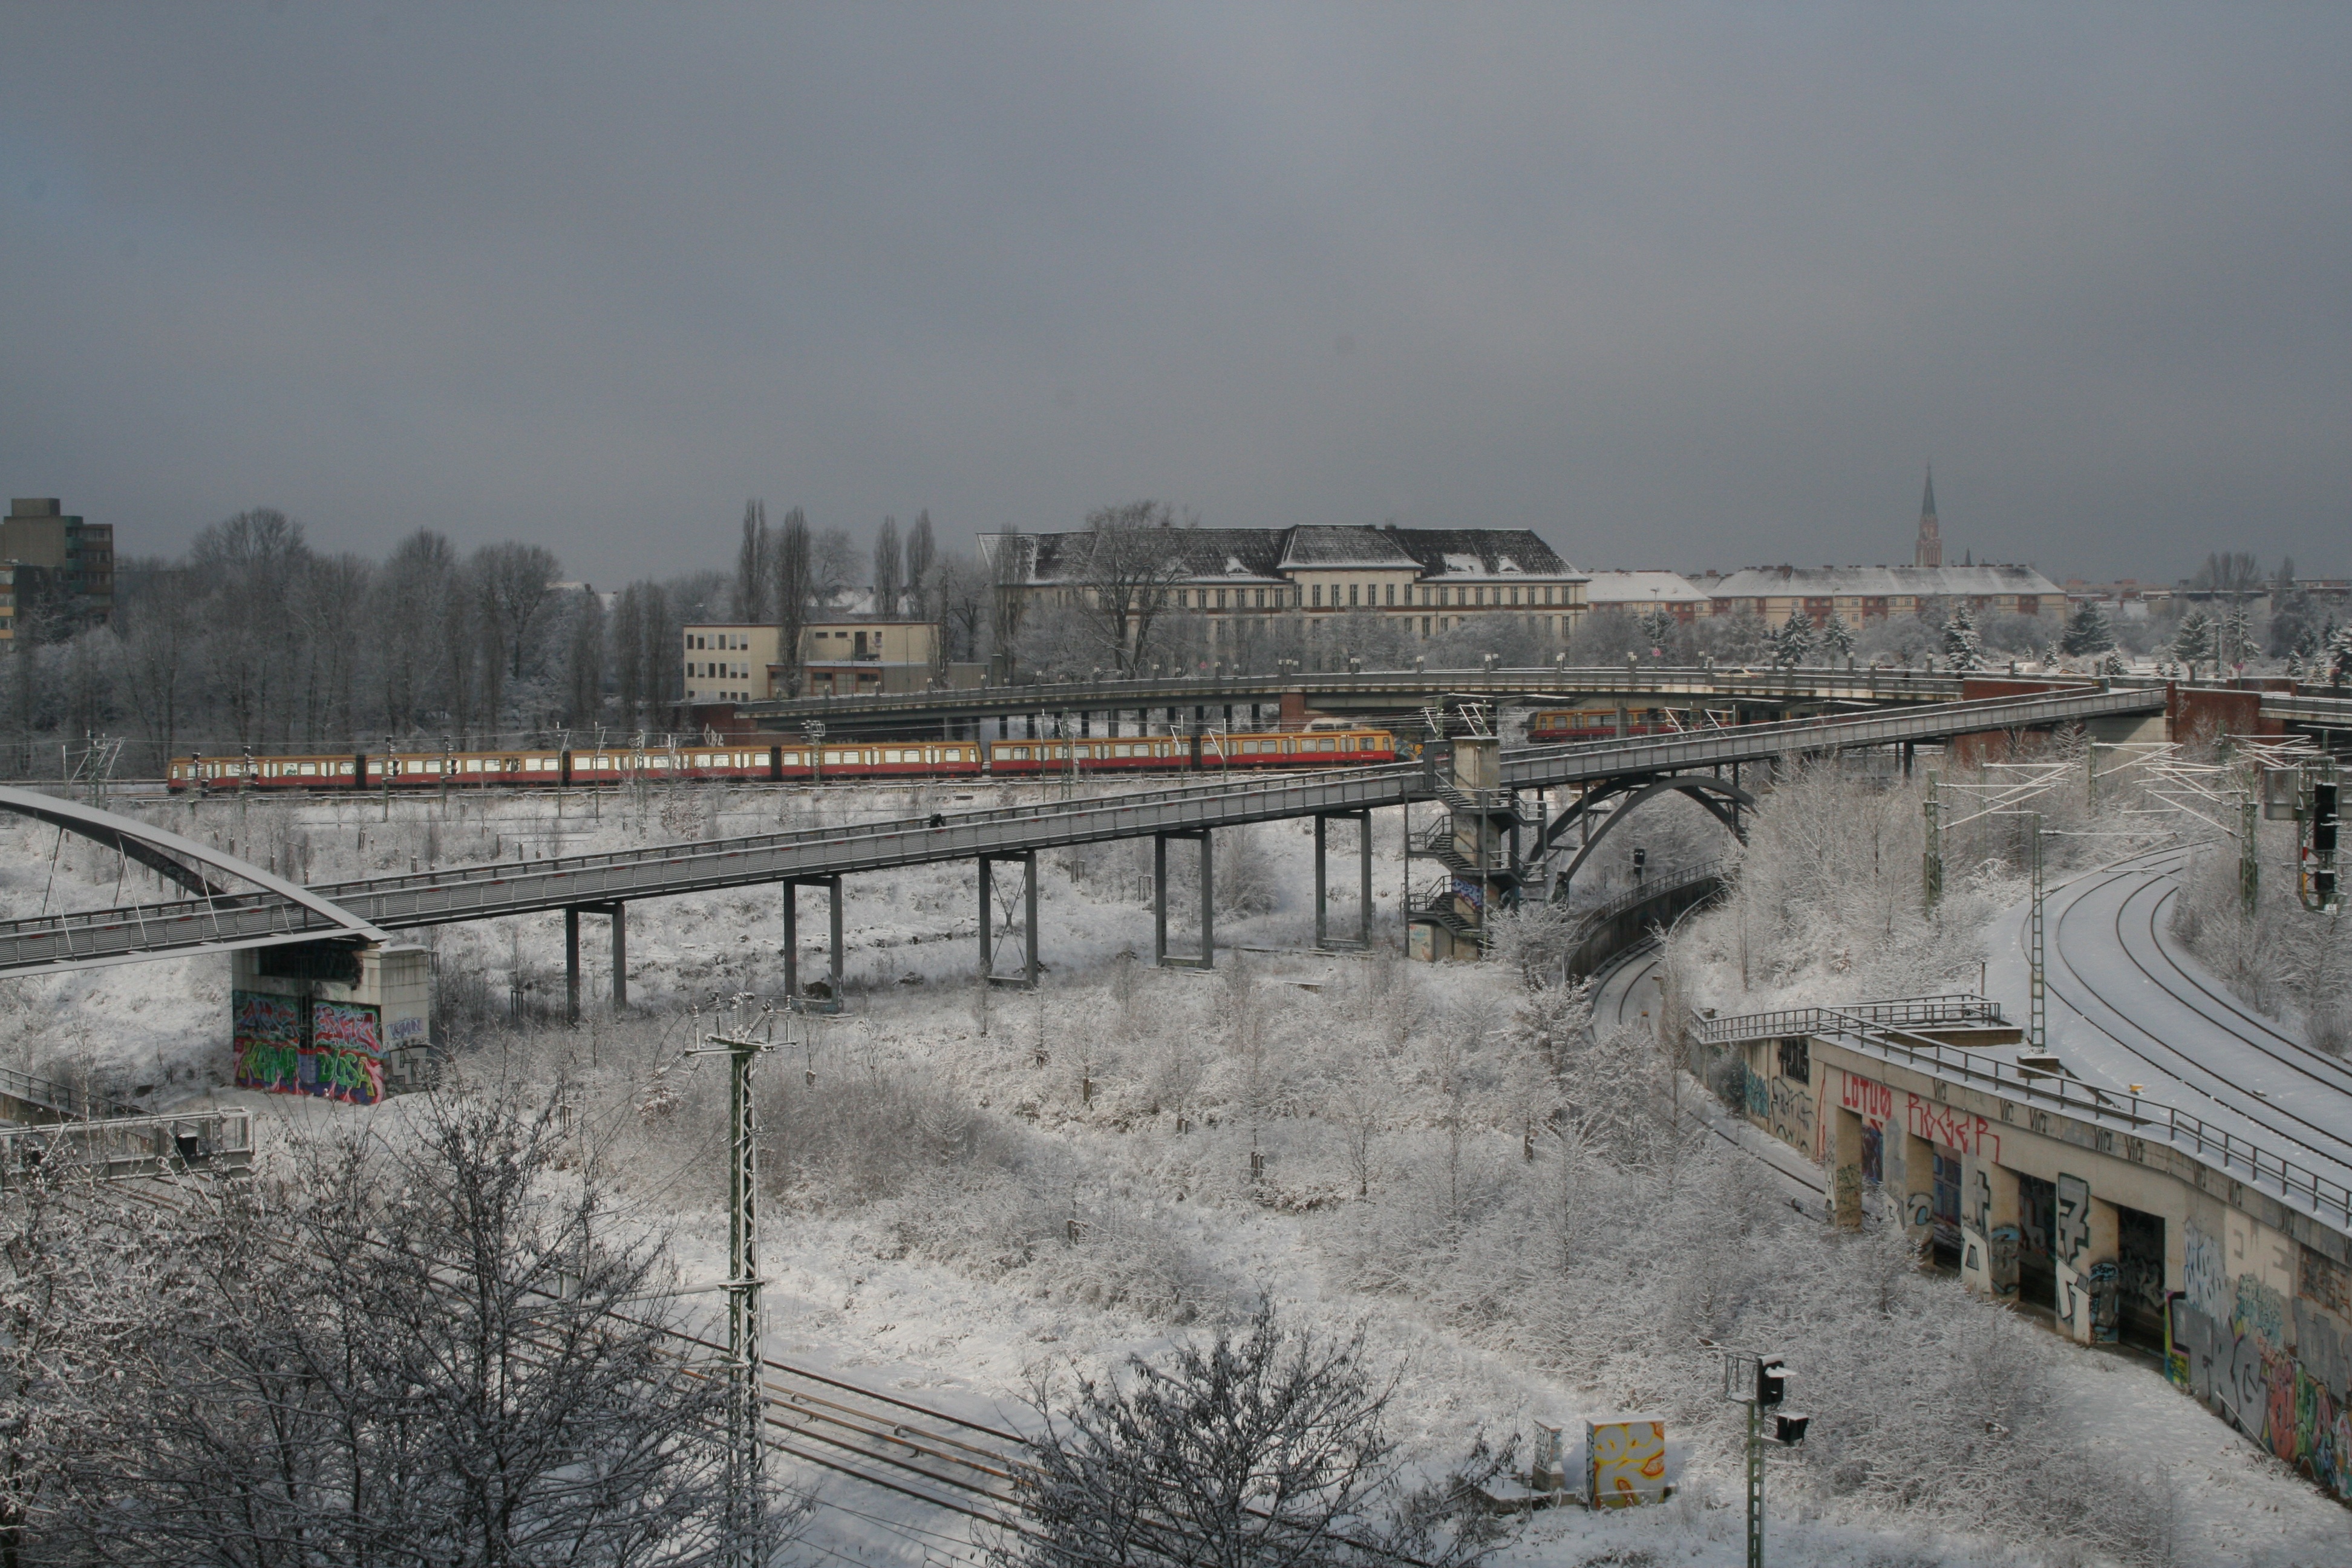
snow, winter, structure, bridge, traffic, highway, train, overpass, cityscape, transport, weather, wedding, stadium, capital, arena, berlin, viaduct, gleise, big city, s bahn, s bahn bridge, sport venue